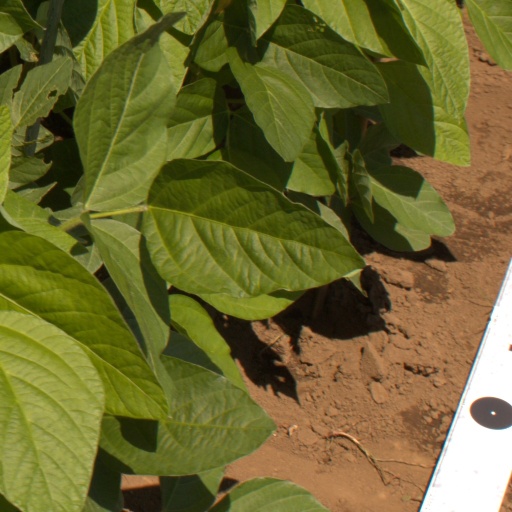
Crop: soybean